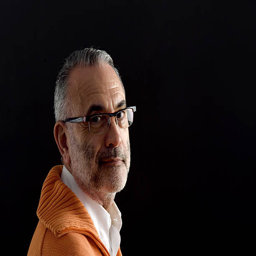
portrait of a man with black background